Frederick Oswald Barnett

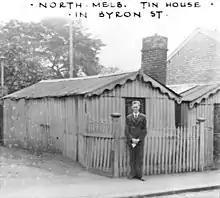
North Melb. Tin house in Byron Street. State Library Victoria

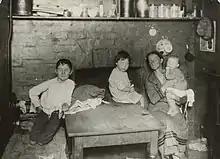
Carlton (Kitchen interior with woman and three children). State Library Victoria

The new Housing Commission was required to (i) Improve existing housing conditions; (ii) provide adequate and suitable houses for letting or leasing to people displaced from reclamation areas, people living under unsatisfactory housing conditions, and other eligible people; (iii) sell houses to eligible persons and make advances to eligible persons to enable them to become the owners of their own homes; (iv) Develop land for housing and related purposes. The commission, with a full-time Chairman, John O’Connor and three part-time commissioners, Barnett and Burt from HISAB and a social worker, Frances Pennington, met for the first time on 1 March 1938. The HCV proceeded to purchase land and develop low-cost (low-rental) housing for the poor, with the first projects constructed in Port Melbourne and Carlton. The early years of the HCV were marked by the conflict of the reformers’ desires with the social, economic and political realities. Some HCV proposals were later constrained by the passing of the Town and Country Planning Act of 1944 which stipulated minimum house block sizes. In February 1948, after repeatedly clashing with the Minister for Housing, B. Barry, both Barnett and Burt declined reappointment to the HCV. Barnett became a vocal opponent of the new HCV multi-storey housing tower schemes.